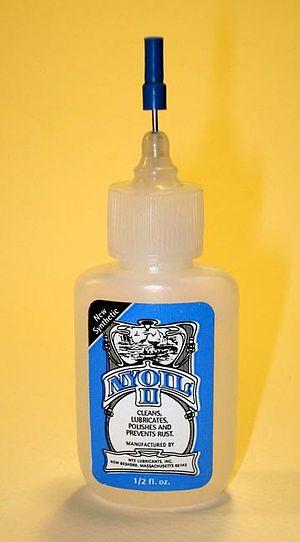
En mécanique, les lubrifiants ont notamment pour rôle de lubrifier, réfrigérer ou les deux à la fois ; pour réduire le frottement d'une pièce par rapport à une autre ou pour l'usinage mécanique.